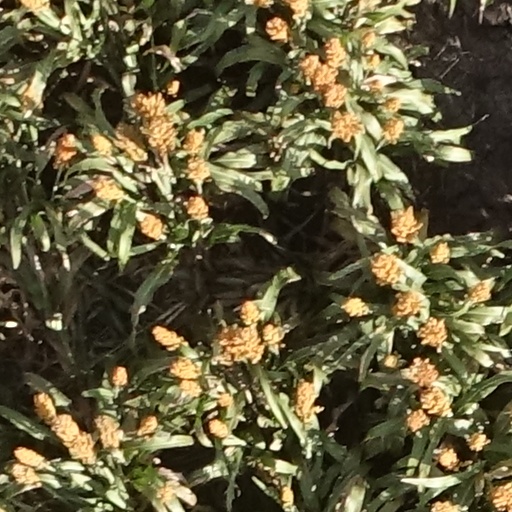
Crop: sorghum